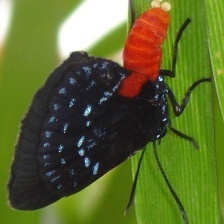
Species: ATALA
Butterfly family (ImageNet category): lycaenid_butterfly